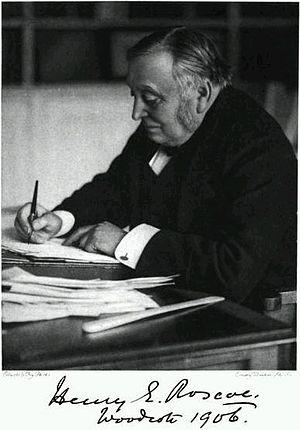
Le physicien britannique Michael Faraday établit sa loi fondamentale de l'électrolyse.
Fruit de leur enquête américaine, Tocqueville et Beaumont publient Du système pénitentiaire aux États-Unis et de son application en France chez l'éditeur parisien H. Fournier jeune. En 1841, Tocqueville affirmera dans une lettre que le premier ouvrage que nous ayons publié en commun M. de Beaumont et moi sur les prisons d'Amérique, a eu pour rédacteur unique M. de Beaumont. Je n'ai fourni que mes observations et quelques notes ». Il semble néanmoins avoir rédigé lui-même les notes et études statistiques de l'ouvrage qui reçoit le prix Montyon, décerné par l'Académie française aux ouvrages les plus utiles aux mœurs.
Sir Henry Enfield Roscoe est un chimiste britannique.